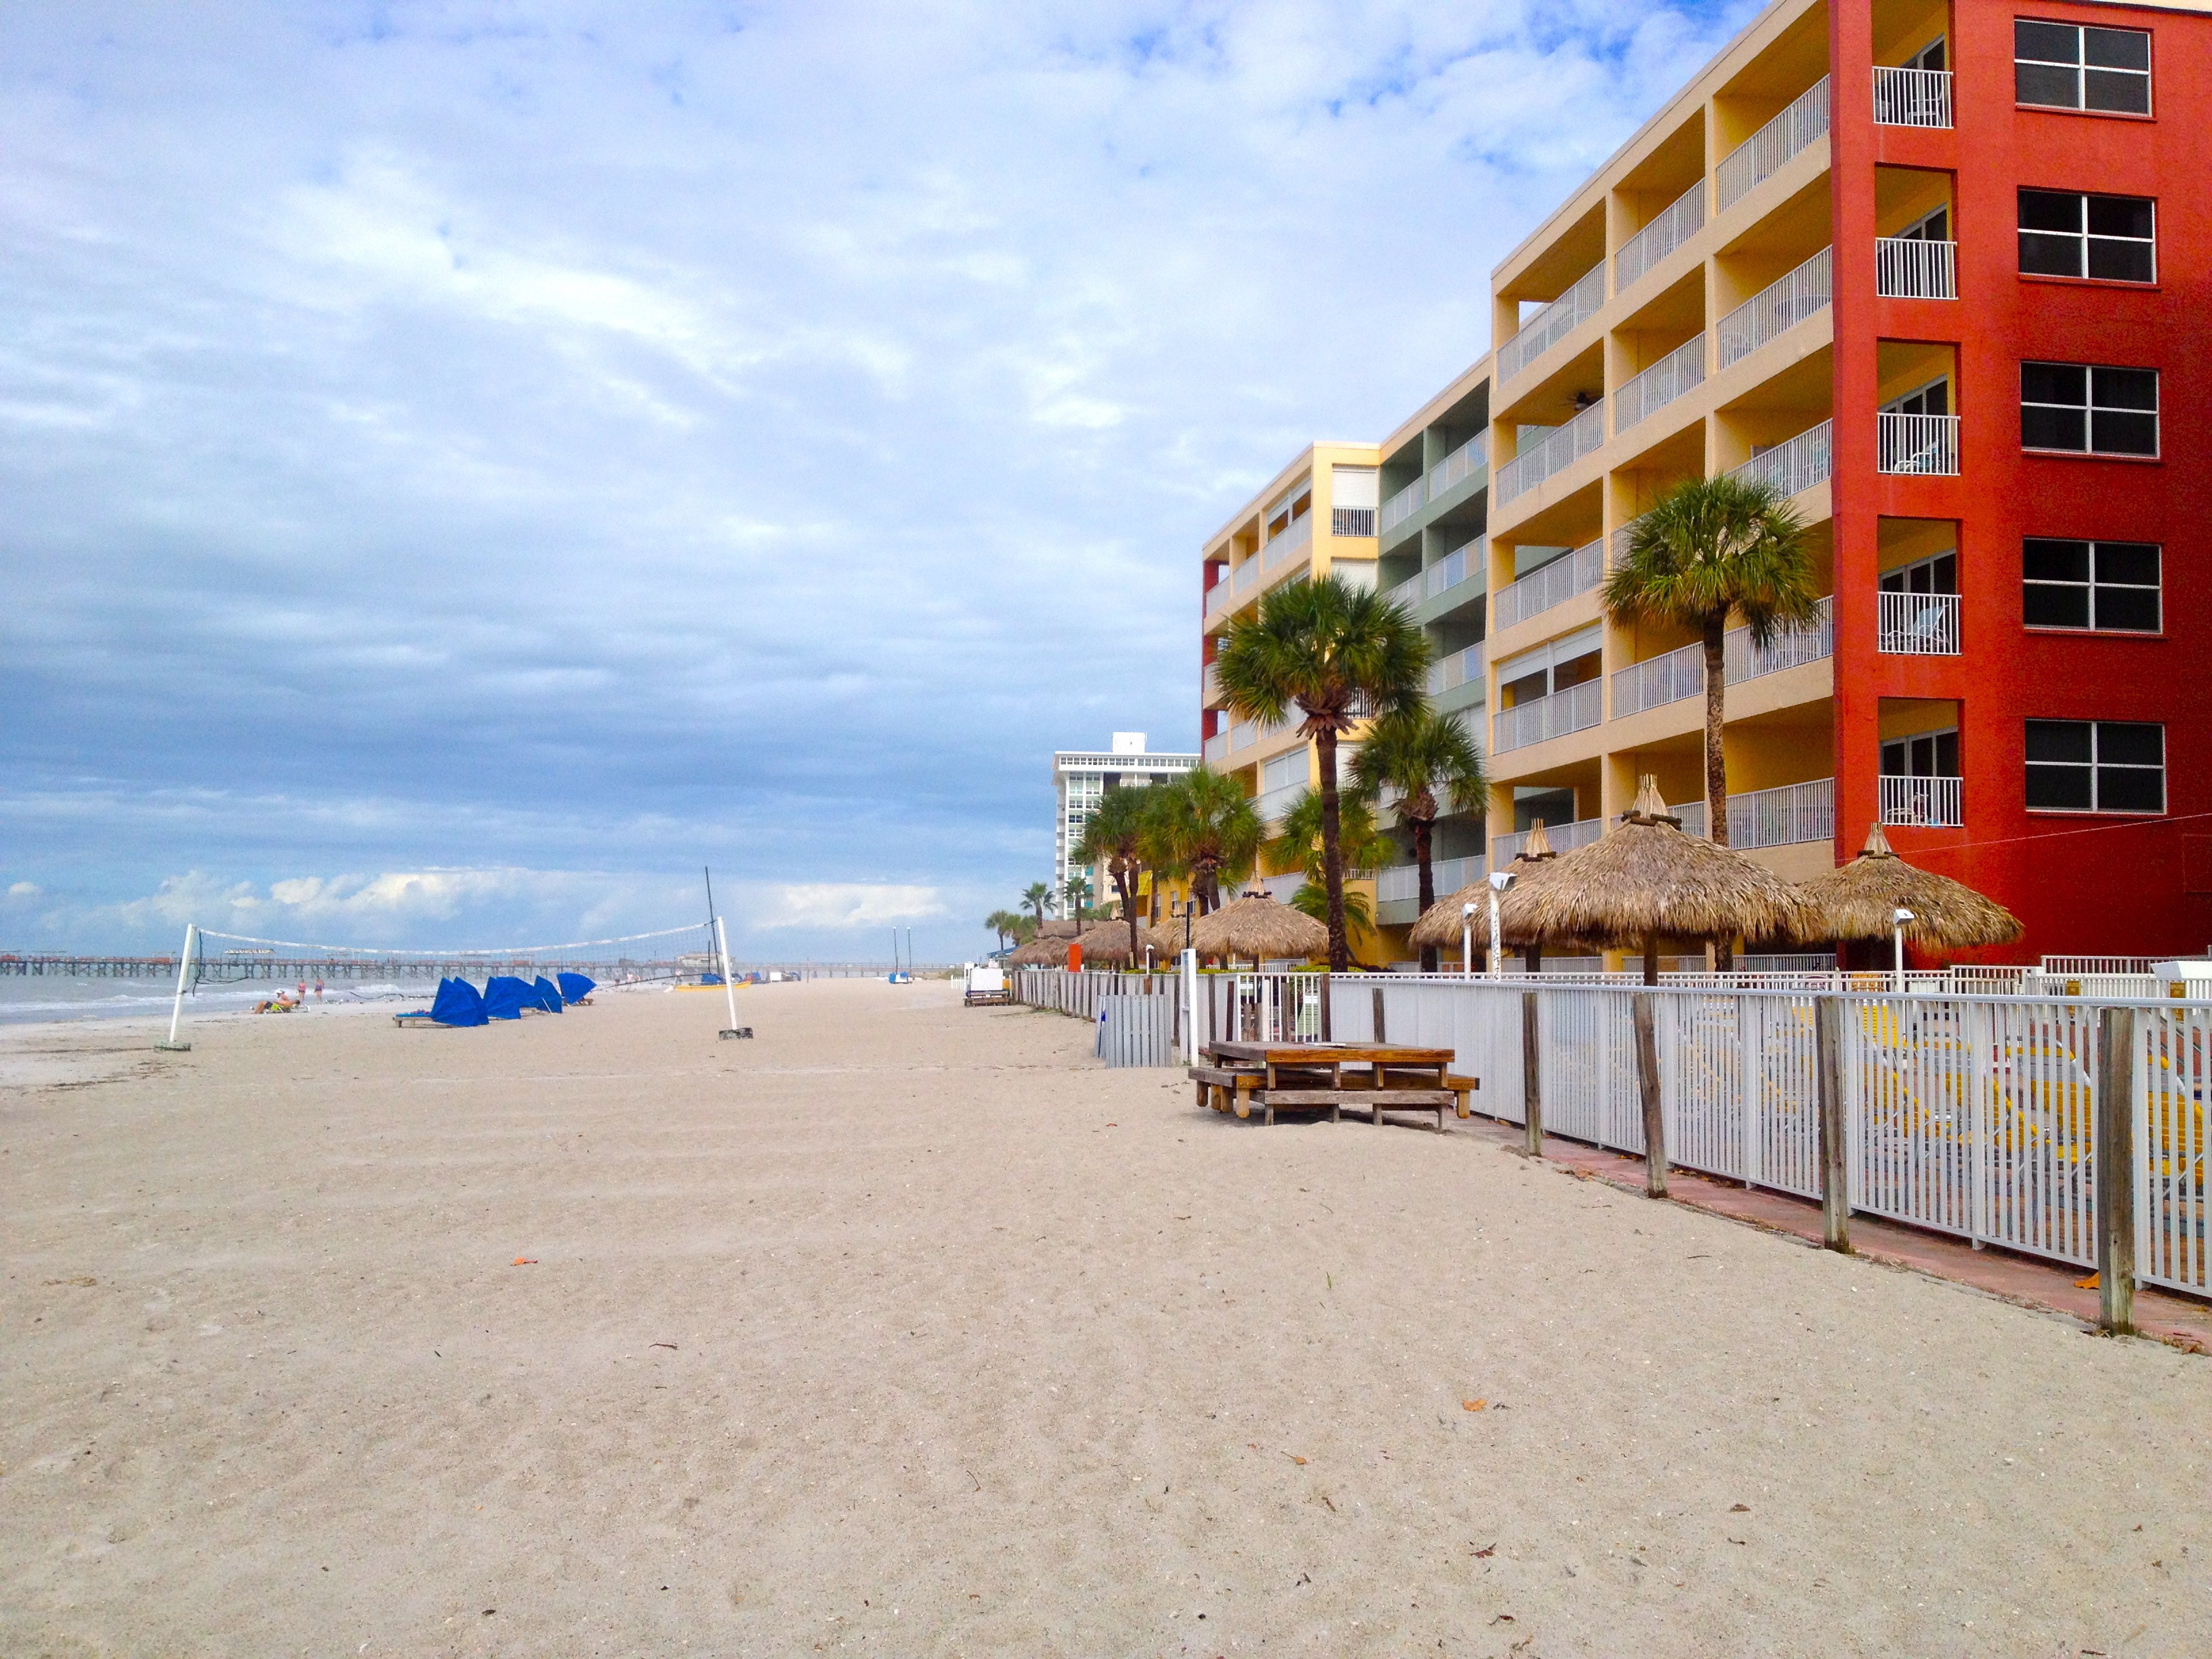
beach, sea, coast, sand, ocean, boardwalk, walkway, vacation, body of water, florida, beach hotels